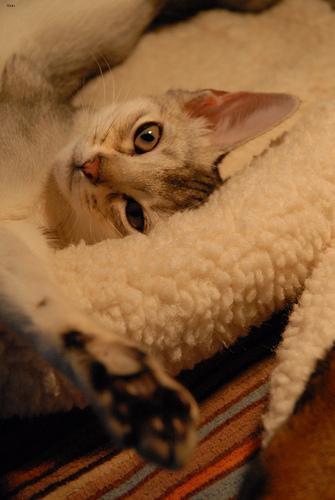
Abyssinian